Anshandao station

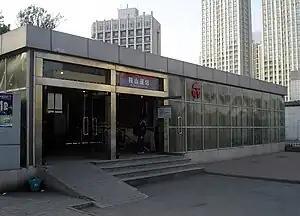

Anshandao Station, literally Anshan Road Station in English, is a station of Line 1 of the Tianjin Metro. It started operations on 12 June 2006.